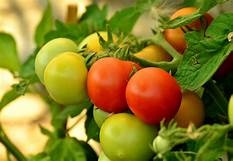
Label: tomato